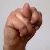
The image shows a hand gesture representing the letter 'N' in Indian Sign Language.